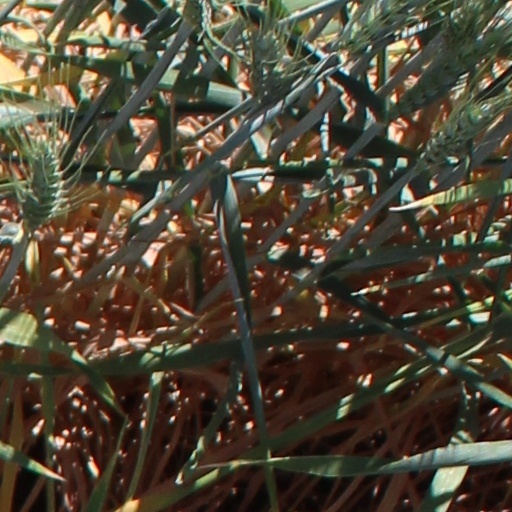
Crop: wheat